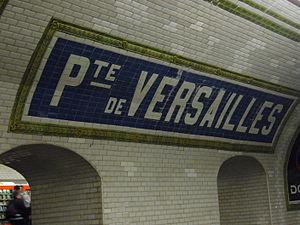
Vue du nom en faïence typique Nord Sud de la station Porte de Versailles sur la ligne 12 du métro de Paris.